List of Sony Cyber-shot cameras

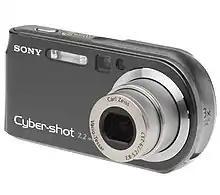
Sony Cyber-Shot DSC-P200 (2005)

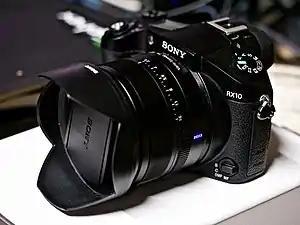
Sony Cyber-shot DSC-RX10 (2014)

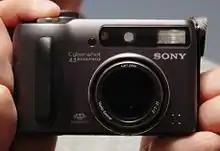
Sony Cyber-shot DSC-S85 (2001)

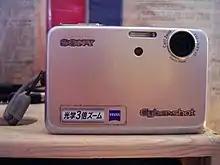
Sony Cyber-shot DSC-T3 (2004)

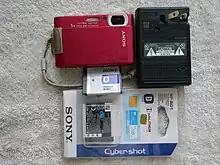
2007 Sony Cyber-shot DSC-T200 [Compact Sensor – 5× optical zoom – CCD – built-in flash – ISO 3200 – Carl Zeiss 3× optical zoom and the Sony Double Anti-Blur Solution, 3.5-inch touch screen LCD, 8.1 MP].

Lens-style compact cameras designed exclusively for use with smartphones.